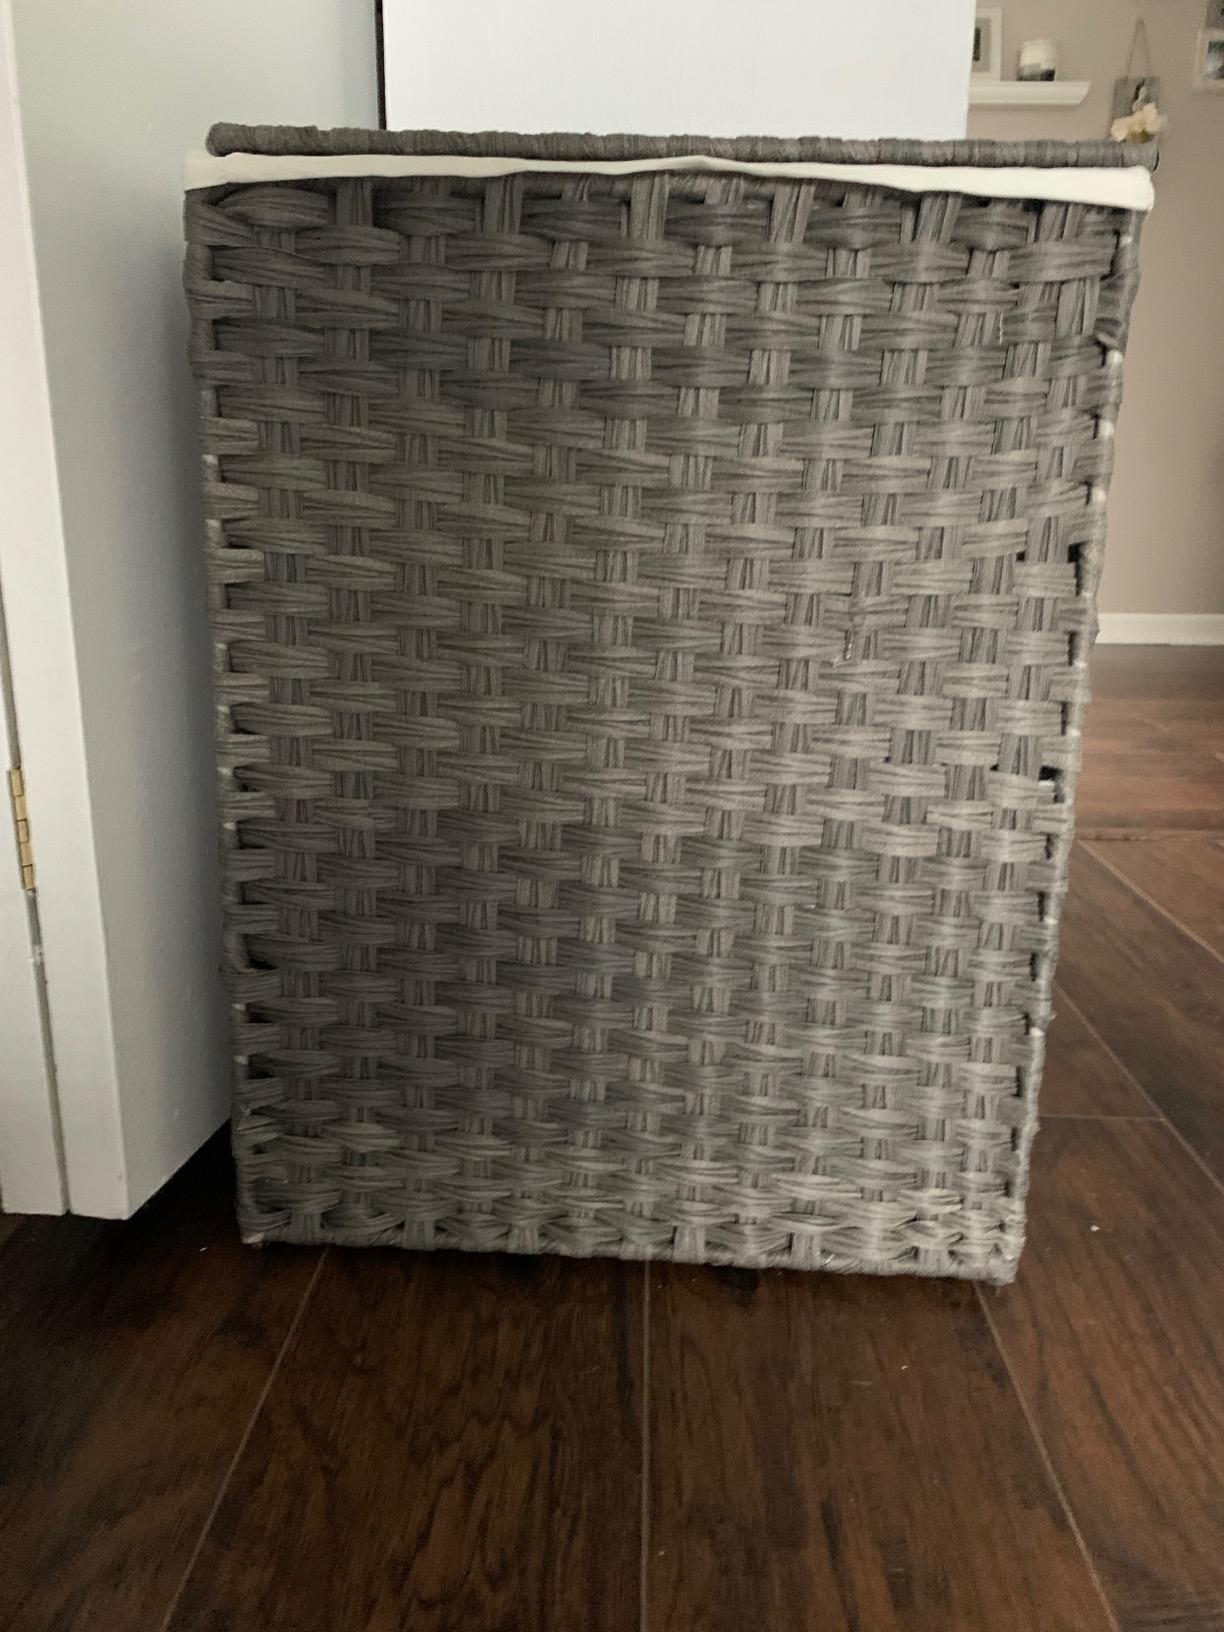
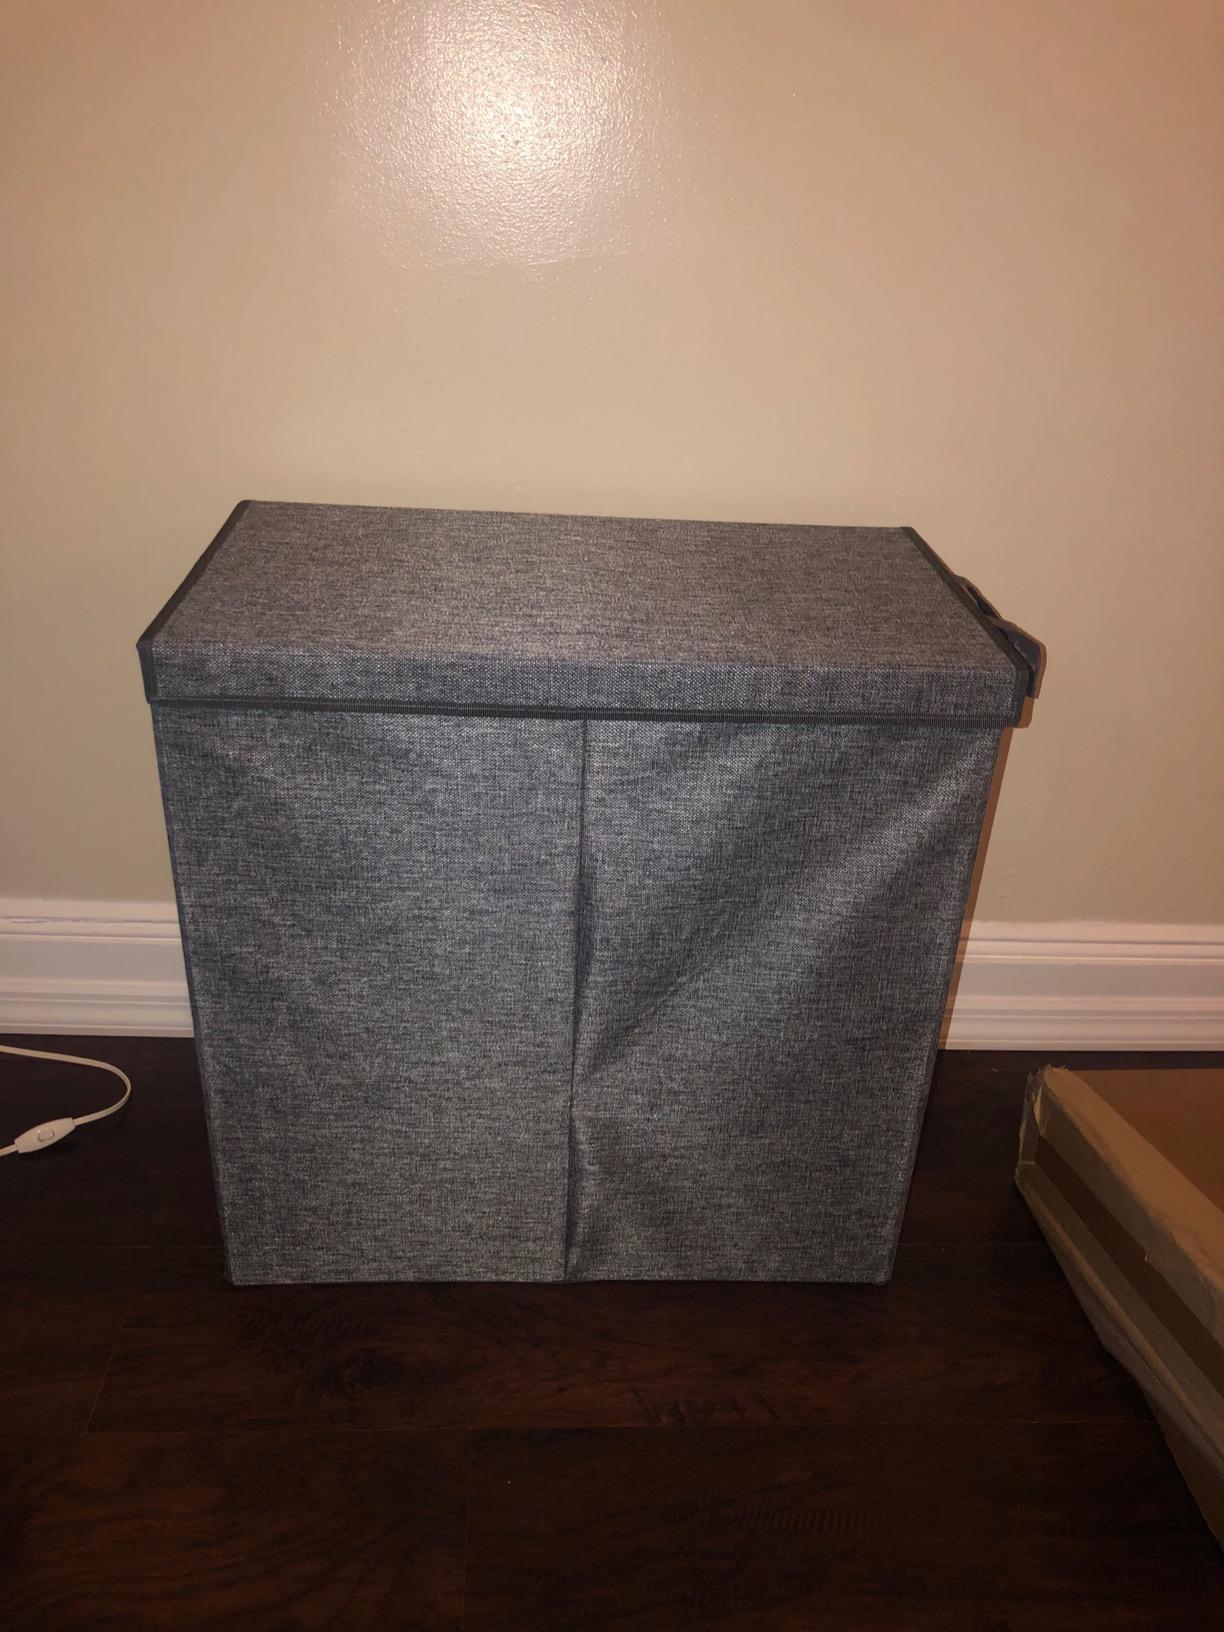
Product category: items_hamper
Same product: no